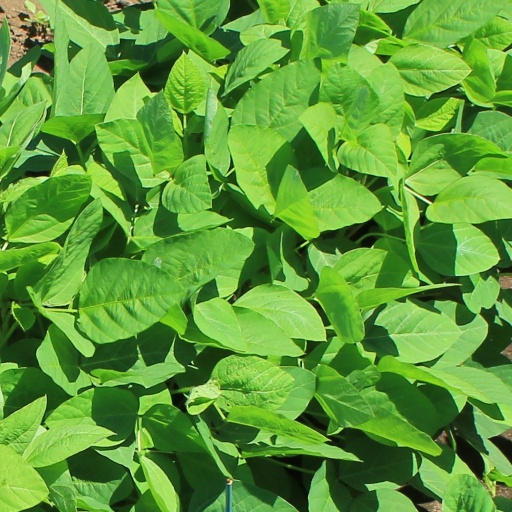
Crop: soybean